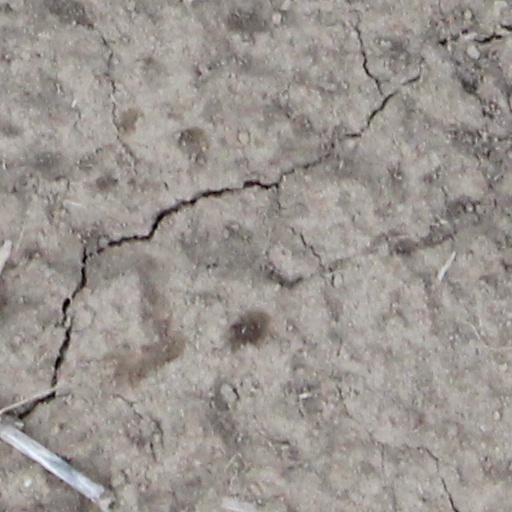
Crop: wheat